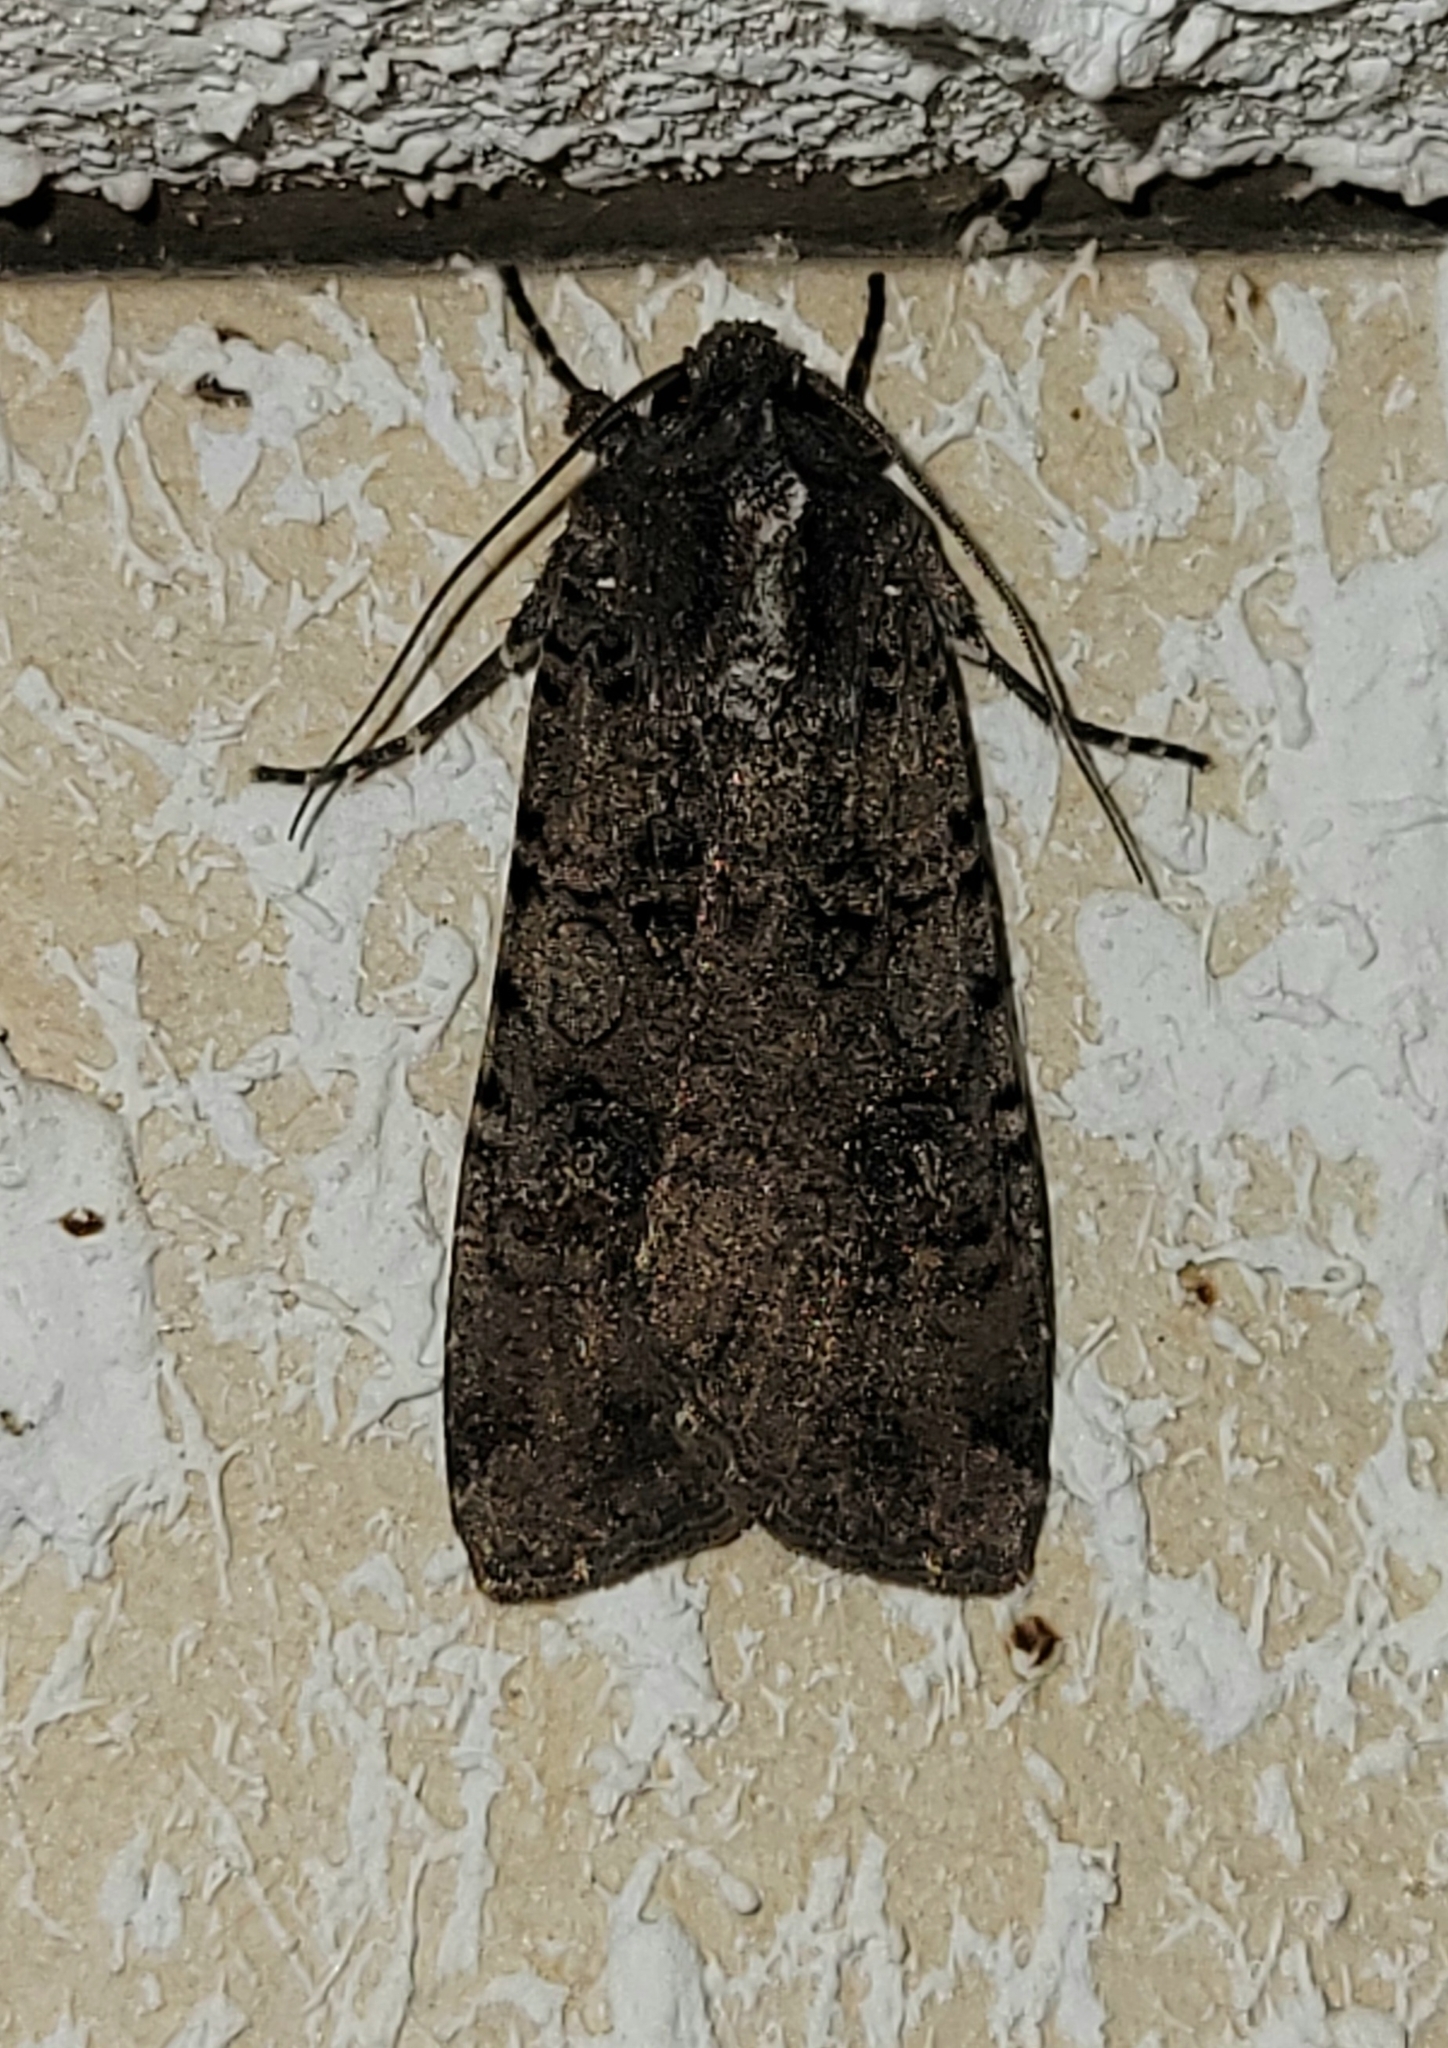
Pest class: cutworms